Scoparia illota

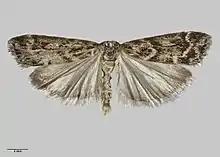
Male holotype specimen

The wingspan is 18–20 mm. The forewings are blackish-fuscous, irrorated with white. Both the first and second line are white. The hindwings are grey. Adults have been recorded on wing in December. As a result of further study of the male genitalia, it has been argued that this species should be placed in the genus "Eudonia". Based on this as well as the wing pattern, it has also be postulated that "S. illota" belongs to the same species as "Eudonia pachyerga."